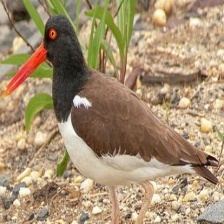
Species: OYSTER CATCHER
Scientific name: HAEMATOPUS
ImageNet parent category: oystercatcher